Roy Jefferson

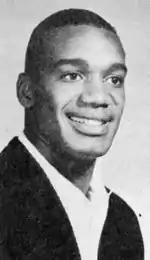
Roy Jefferson in 1964.

Jefferson was born on November 9, 1943, in Texarkana, Arkansas. He grew up in Southern California and graduated from Compton High School in 1961. He played basketball and football at Compton. His Compton High football team jersey number 80 was retired in 2018, in the school's Hall of Fame jersey retirement celebration.